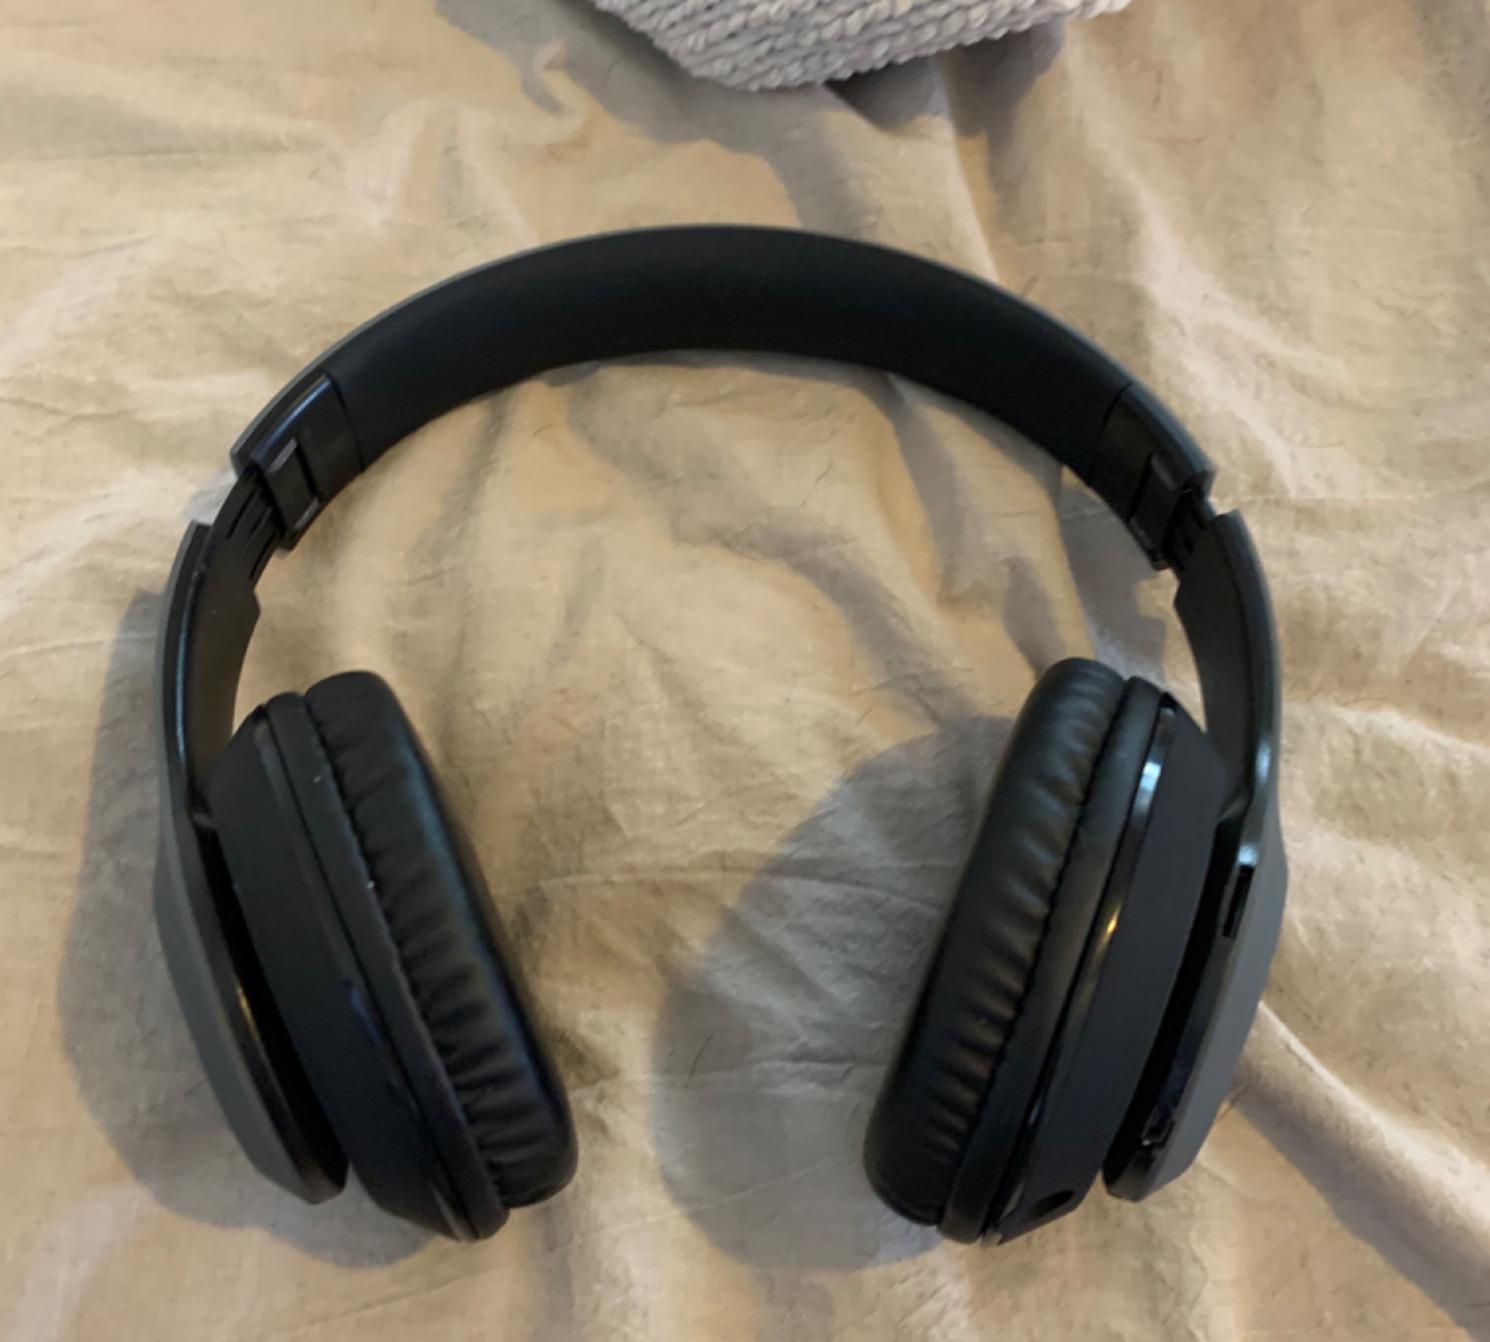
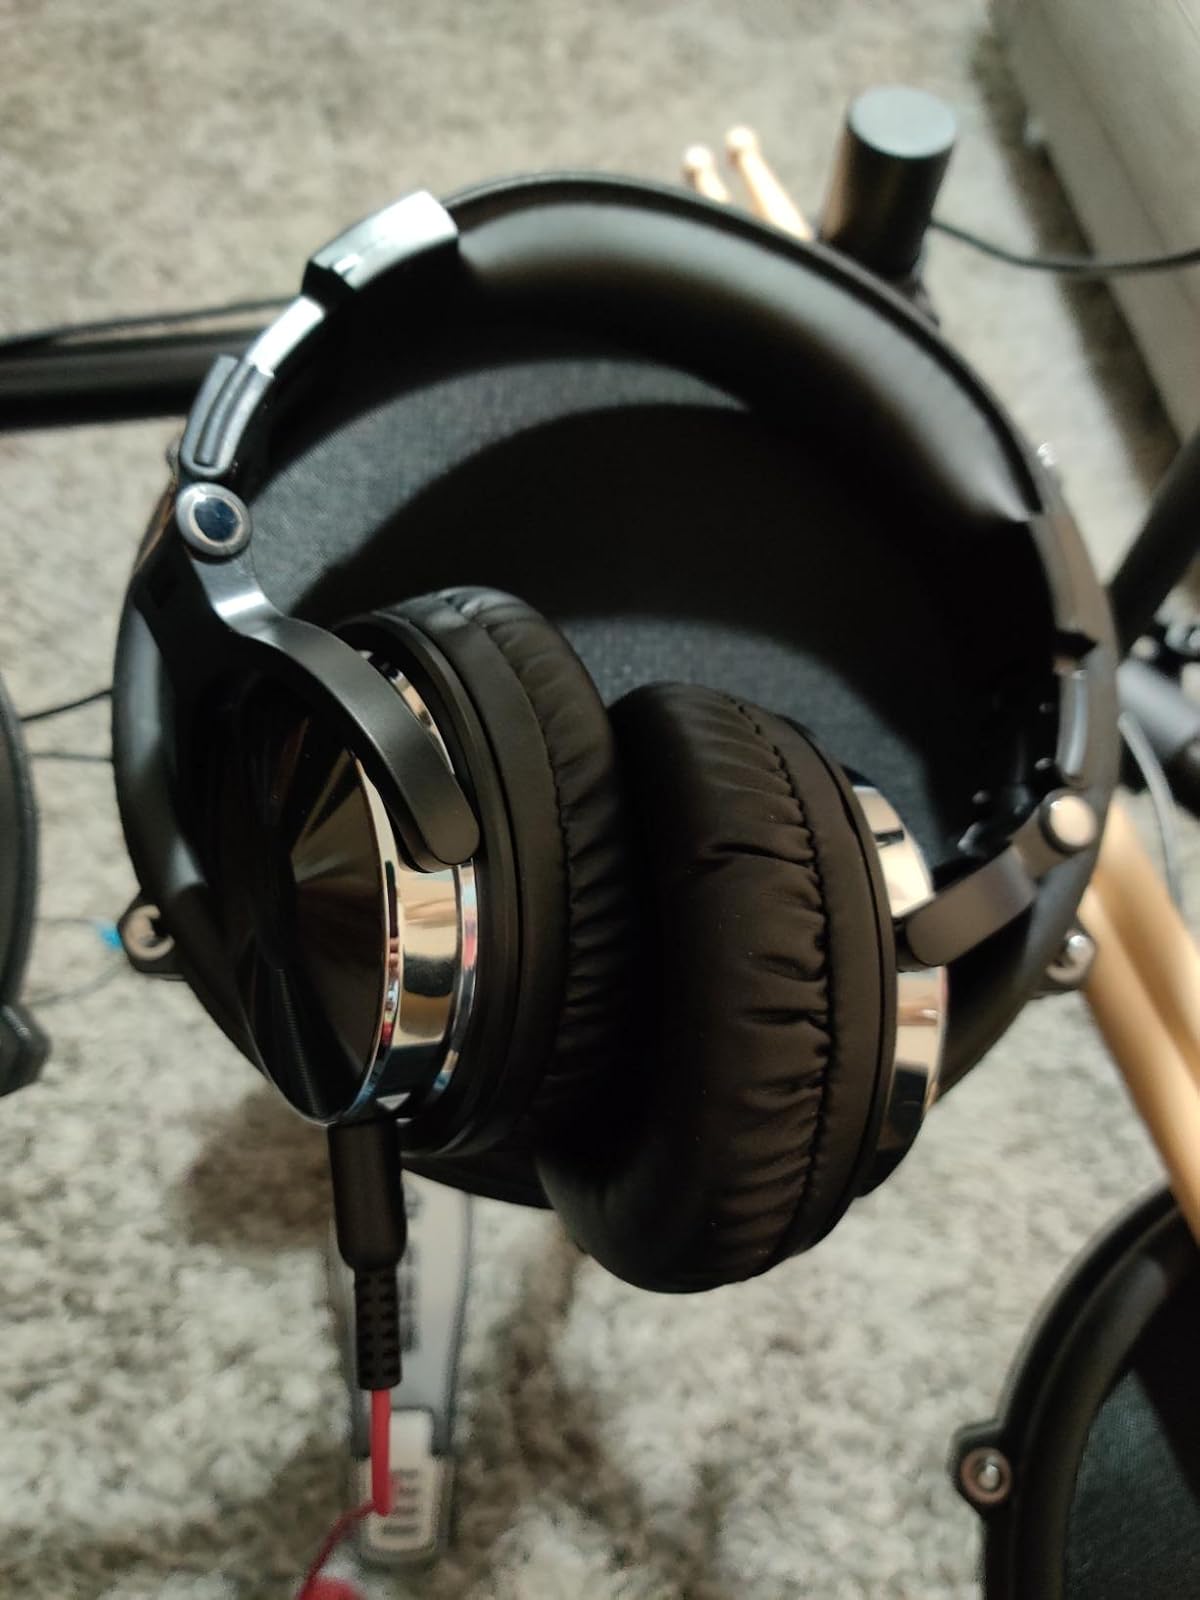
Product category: headphones
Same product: no